James Watt

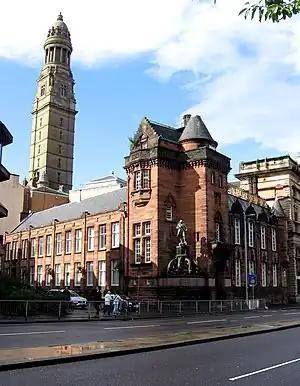
The James Watt Memorial College in Greenock

Before 1780, there was no good method for making copies of letters or drawings. The only method sometimes used was a mechanical one using multiple linked pens. Watt at first experimented with improving this method, but soon gave up on this approach because it was so cumbersome. He instead decided to try to physically transfer ink from the front of the original to the back of another sheet, moistened with a solvent, and pressed to the original. The second sheet had to be thin, so that the ink could be seen through it when the copy was held up to the light, thus reproducing the original exactly.